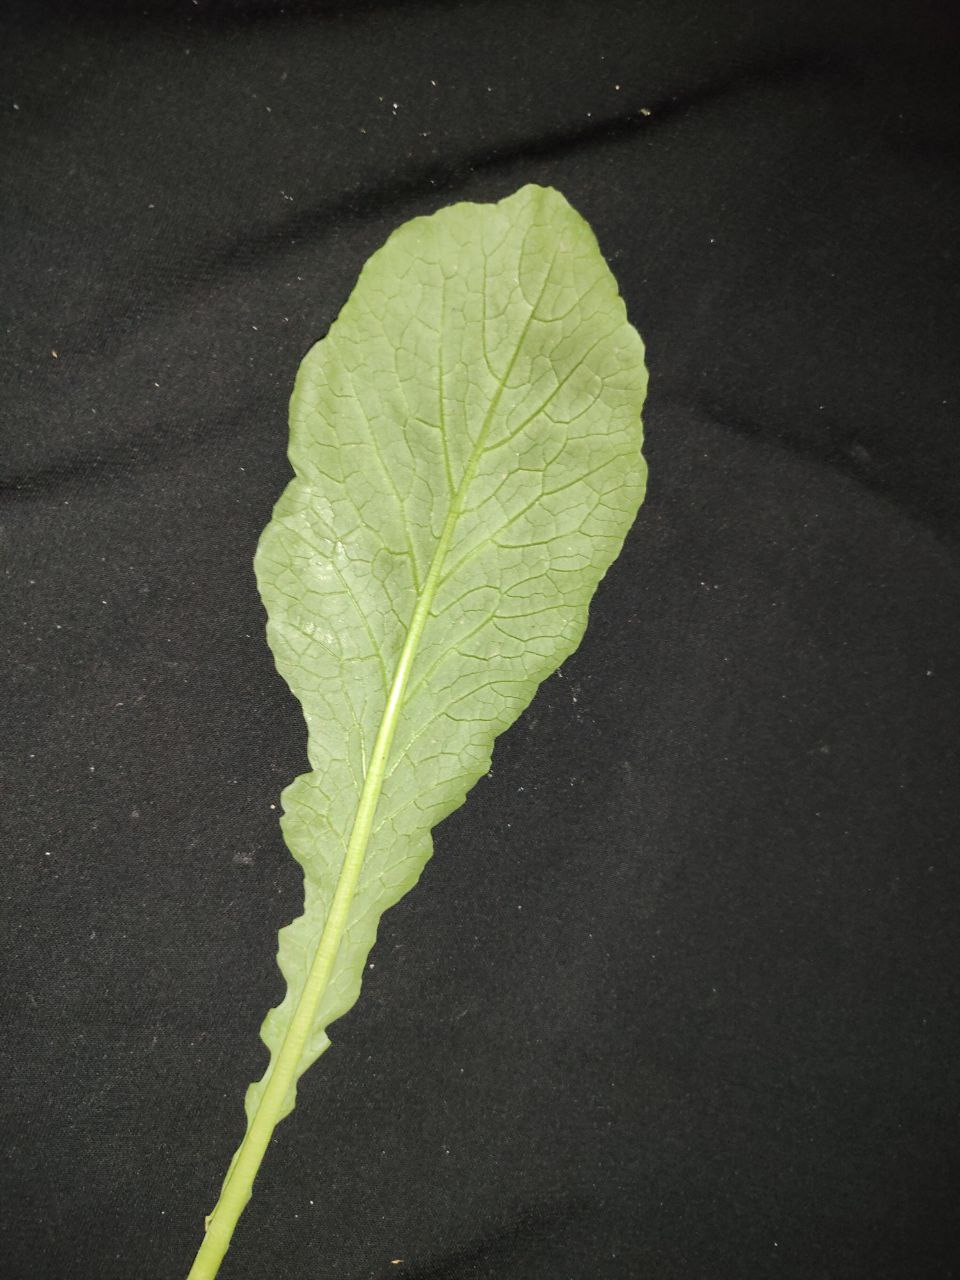
Label: Fresh leaf